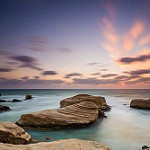
Label: sea